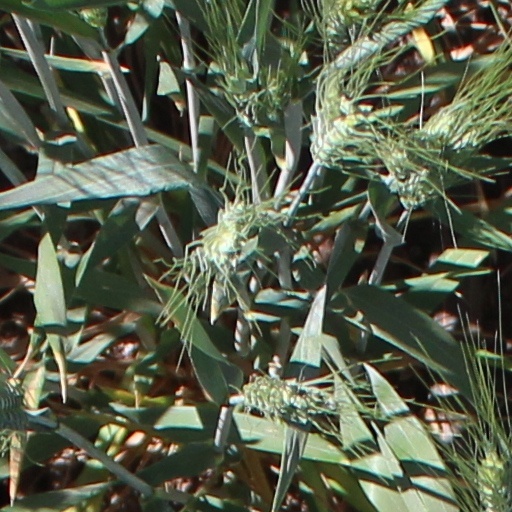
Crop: wheat